Michael Ralph Thomas Gunn

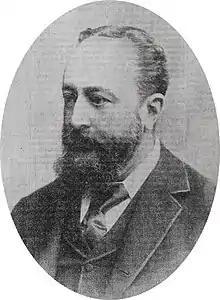
Michael Gunn c. 1890

Michael Ralph Thomas Gunn (1840 – 24 October 1901) was an Irish businessman and theater manager who built and ran the Gaiety Theatre, Dublin. For several years he was closely involved with Richard D'Oyly Carte, and the Gilbert and Sullivan operas. He invested in some of Carte's ventures and helped manage Carte's theater and touring productions in England while Carte was in the United States.